Los Angeles Union Station

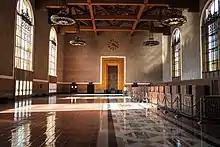
The original ticket lobby, with the ticket counter at the right

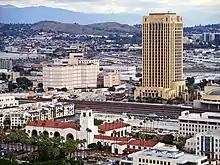
Union Station and the MTA Building, with the Twin Towers Correctional Facility to the left of the latter

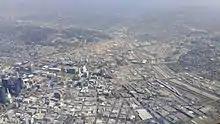
An aerial view of LA Union Station area in 2014.

Union Station was partially designed by John and Donald Parkinson, the father-and-son architectural firm who had also designed Los Angeles City Hall and other landmark Los Angeles buildings. They were assisted by a group of supporting architects, including Jan van der Linden. The structure combines Art Deco, Mission Revival, and Streamline Moderne style, with architectural details such as eight-pointed stars, and even elements of Dutch Colonial Revival architecture (at the suggestion of the Dutch-born Jan von der Linden).